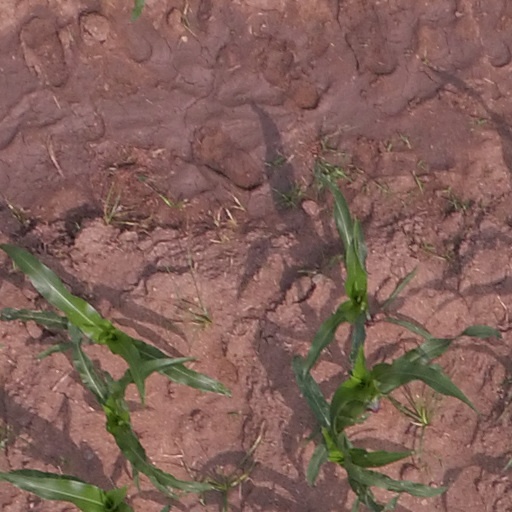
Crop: maize; corn